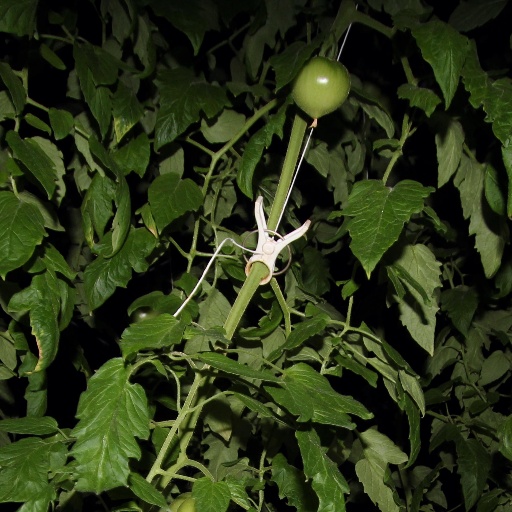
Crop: tomato